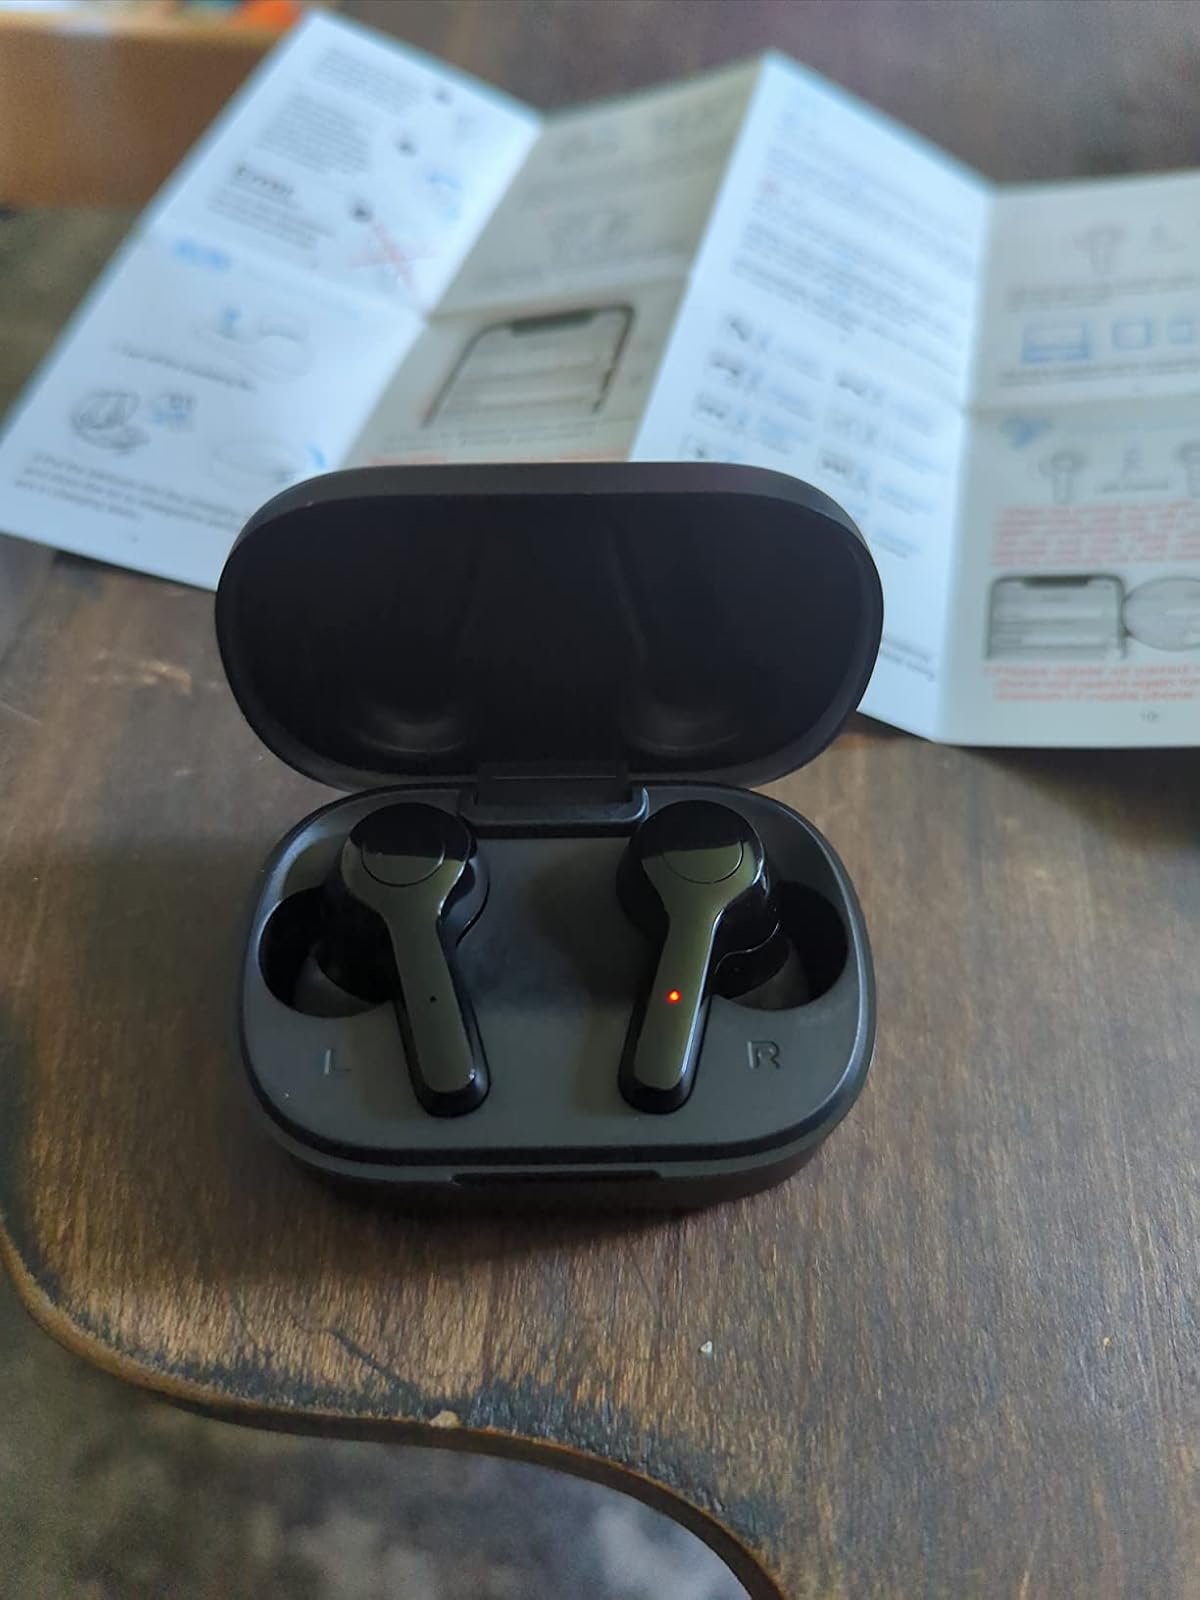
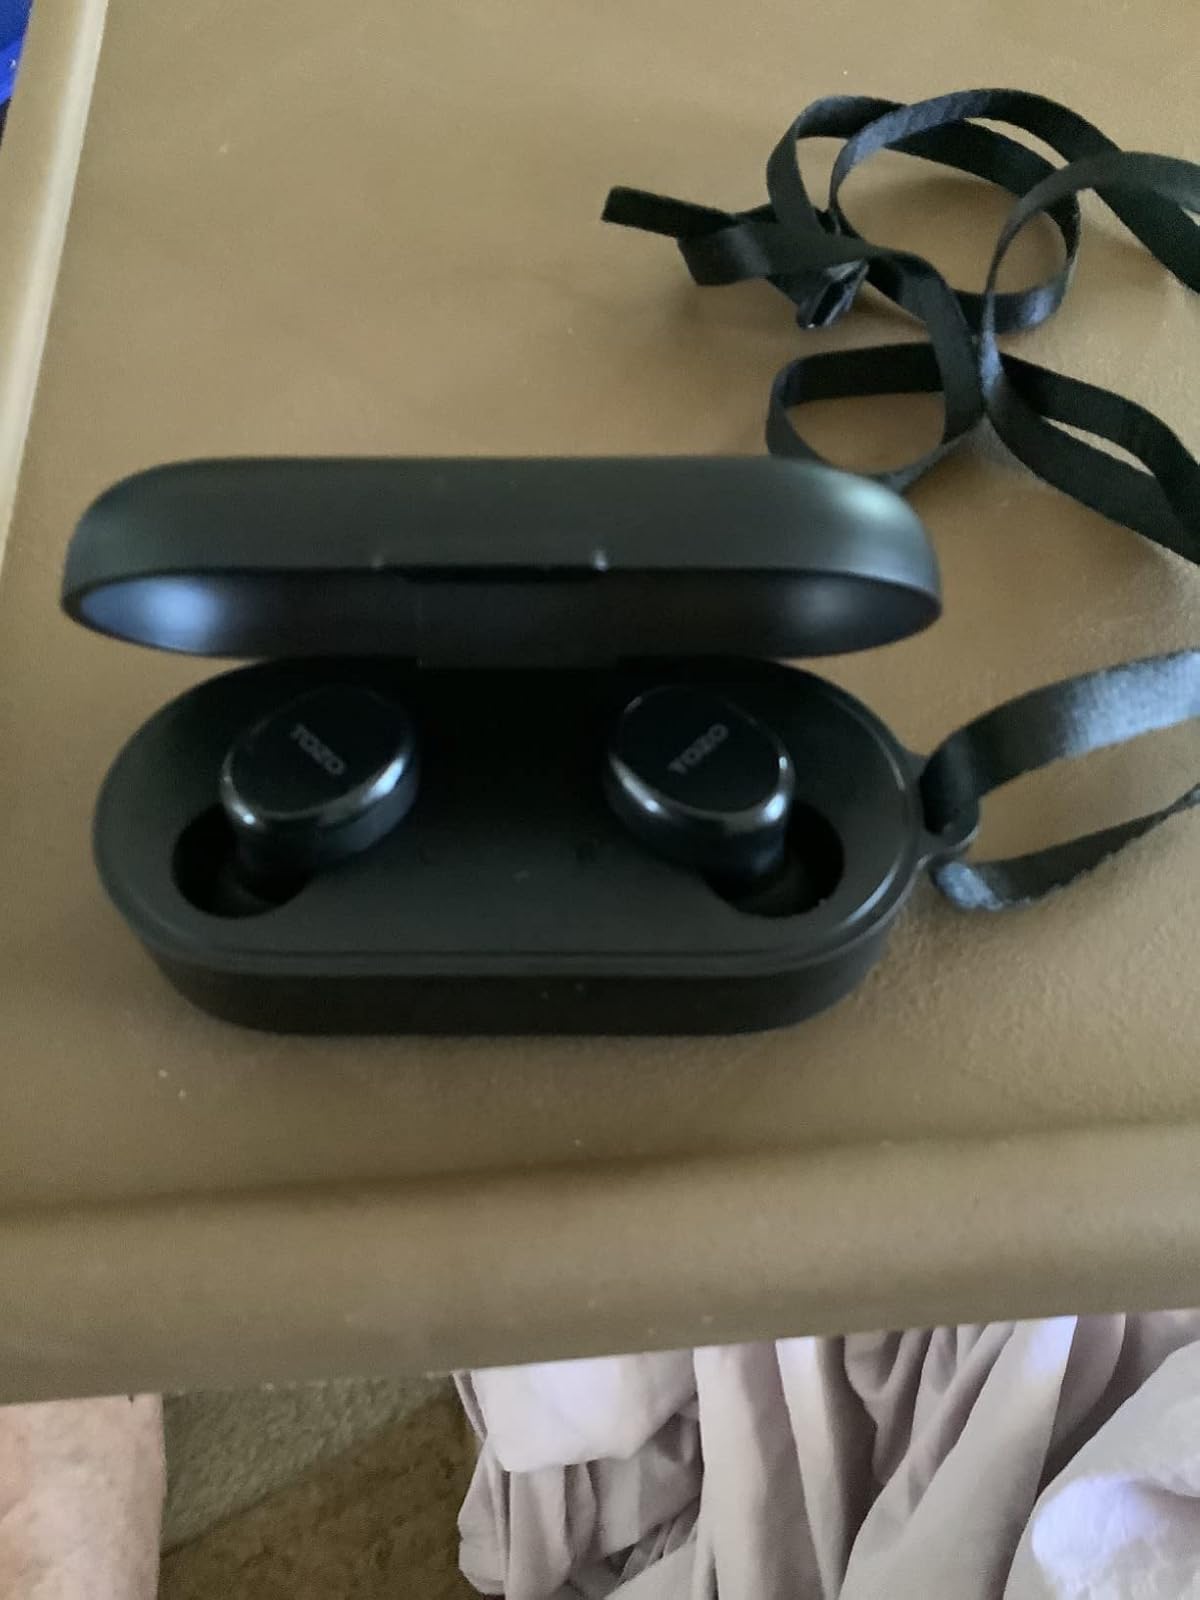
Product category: earbuds
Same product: no